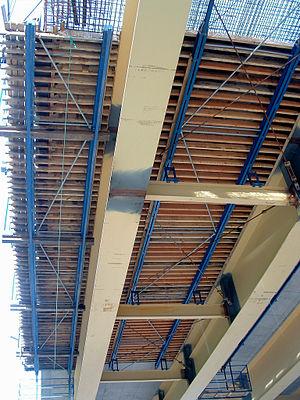
Autoroute A89 - Viaduc de la Vézère-Corrèze - Equipage mobile du hourdis - Coffrage
Le viaduc de la Vézère-Corrèze a été construit entre 2003 et 2005, à l'ouest de Brive-la-Gaillarde, pour permettre à l'autoroute A89 de franchir la Vézère et la Corrèze avant le raccordement de l'autoroute A89 sur l'autoroute A20.